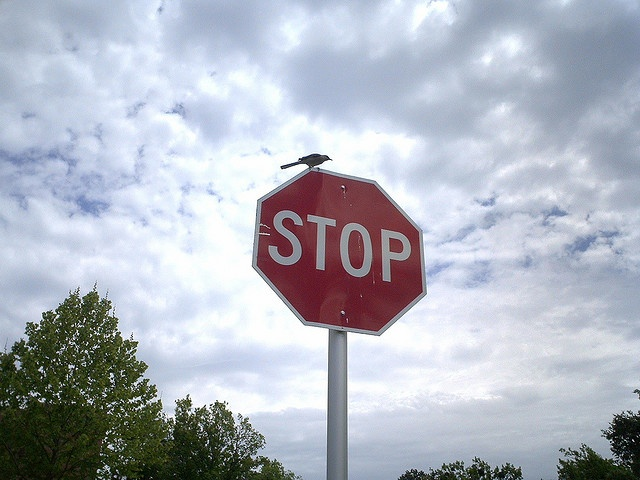
A bird on a stop sign next to cloudy sky.
A small bird perched on top of a stop sign.
A bird perched on top of a red stop sign
a bird sitting on top of a stop sign
A red stop sign sitting on top of a metal pole.